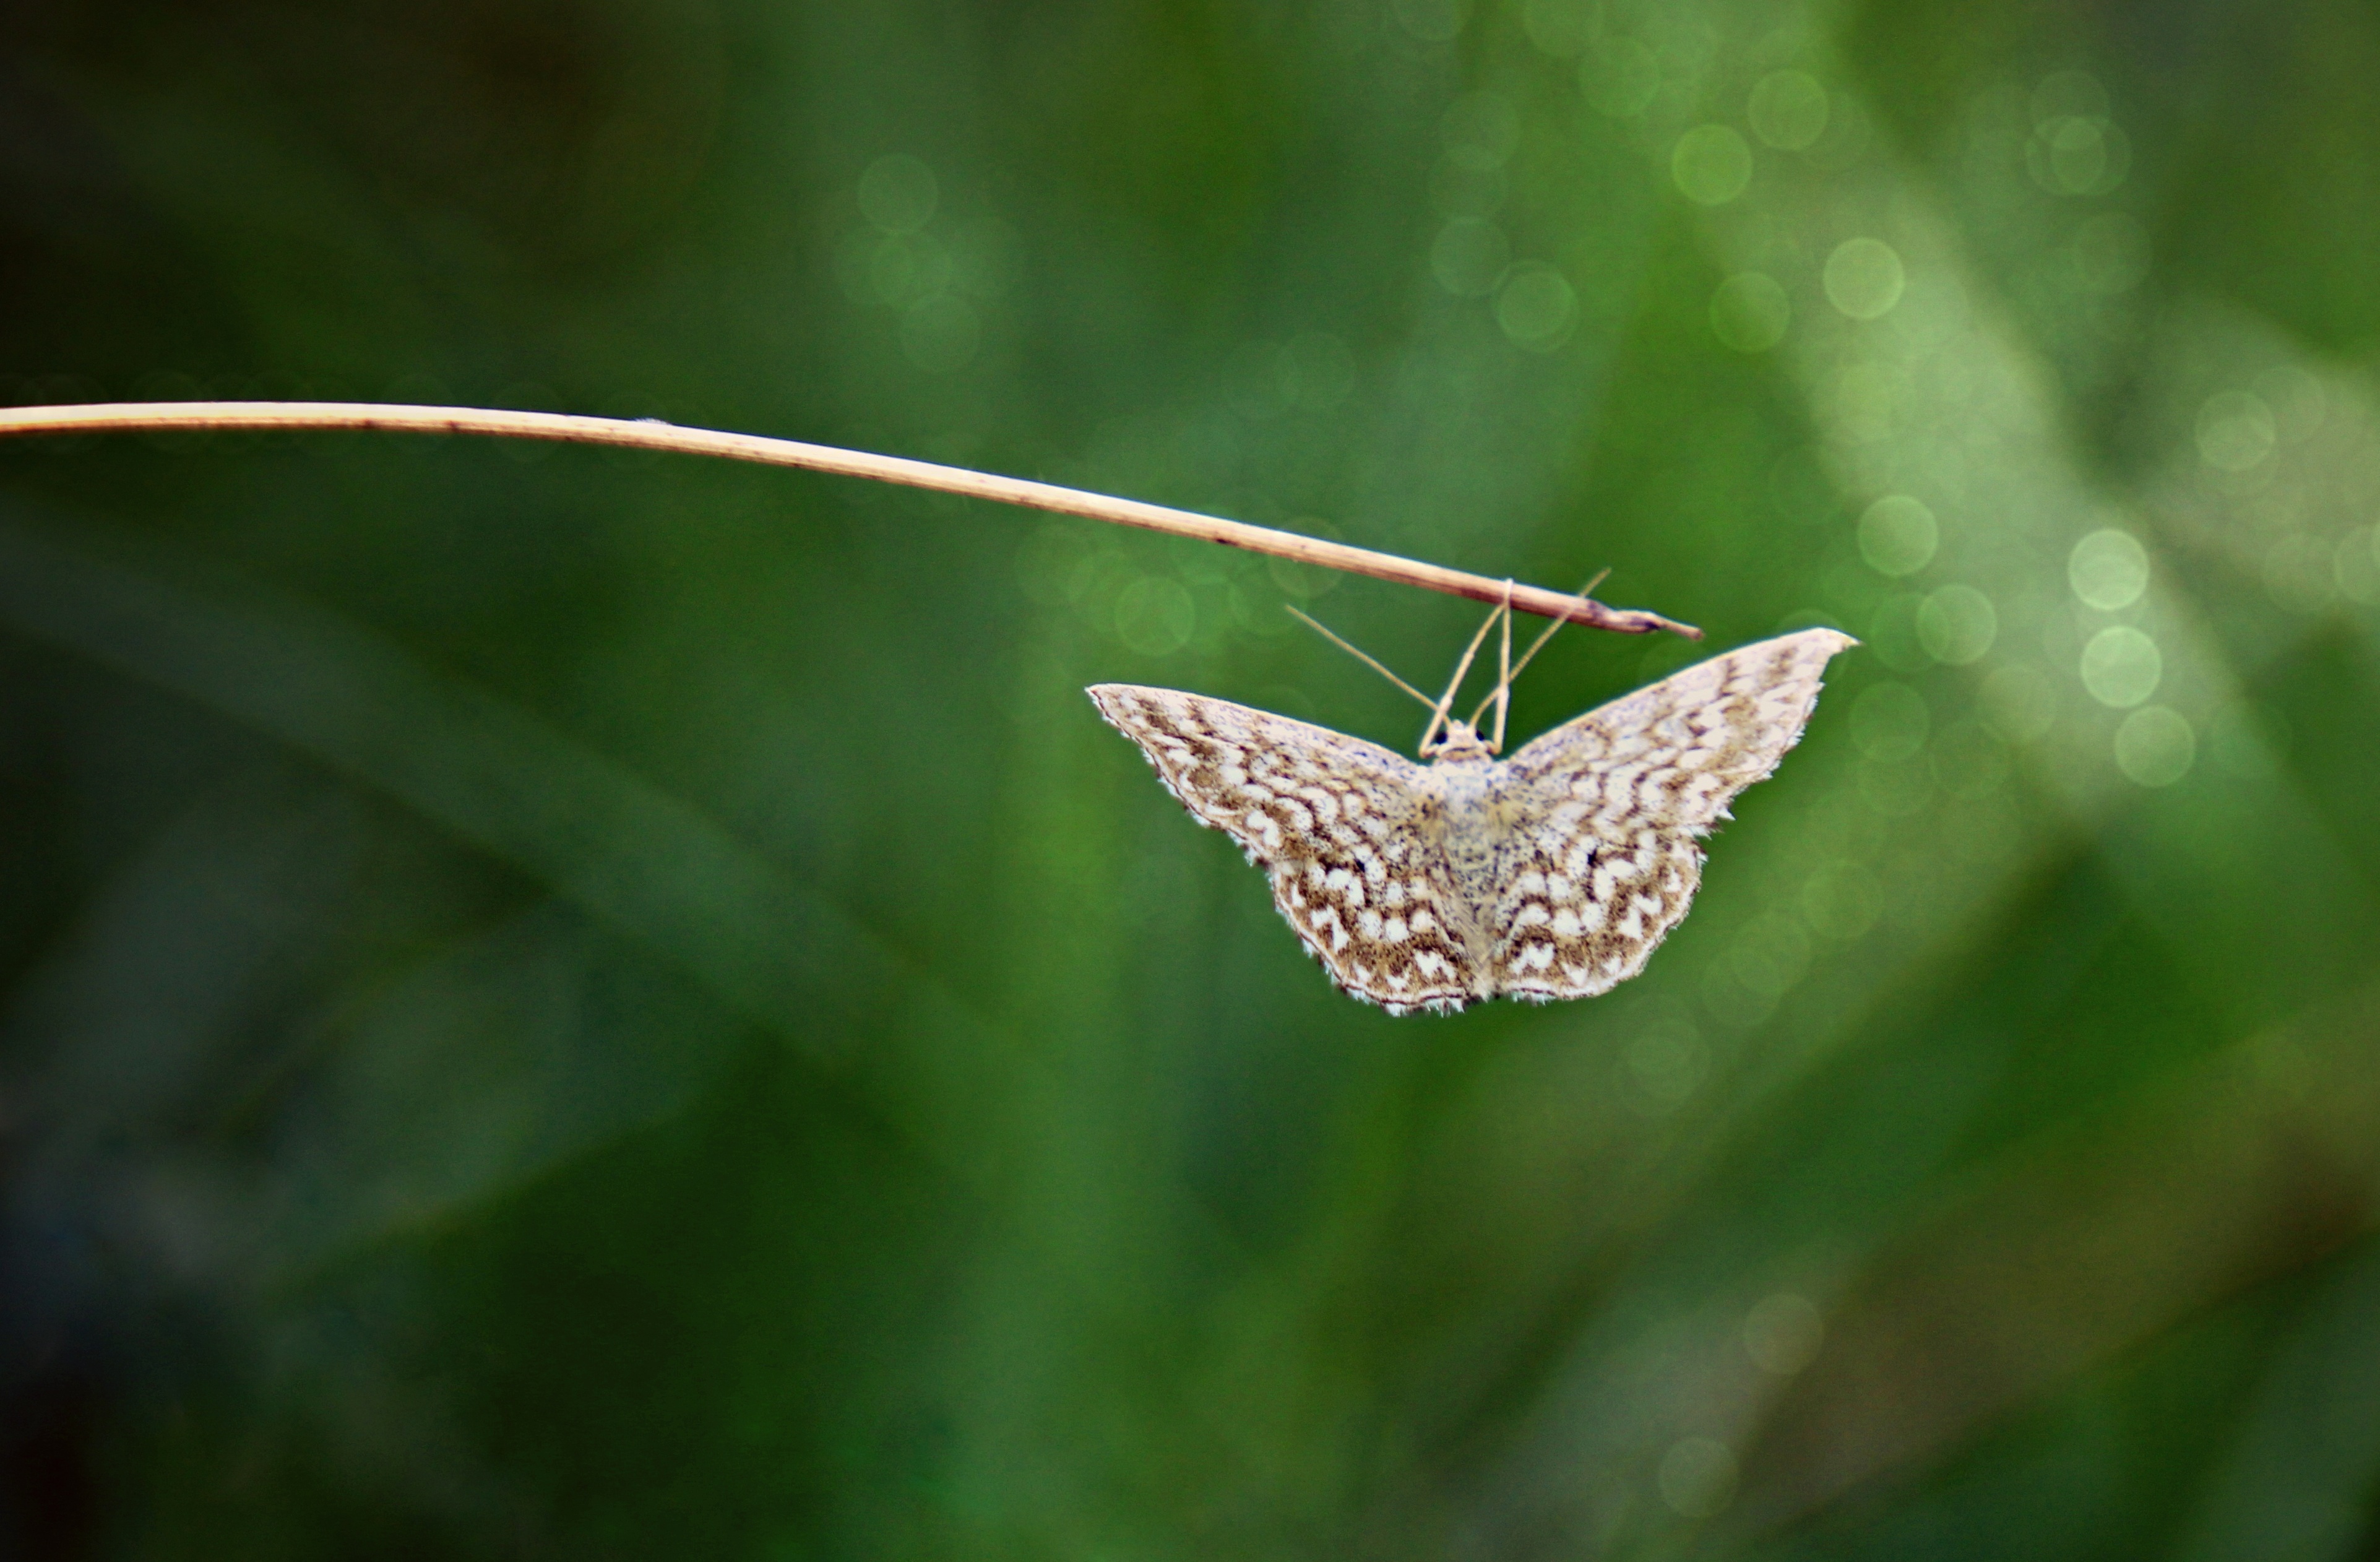
butterfly, lycaenid, moths and butterflies, nature, insect, green, macro photography, fauna, photography, invertebrate, grass, close up, leaf, flower, arthropod, pollinator, plant stem, wing